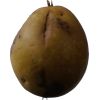
Label: Pear 3